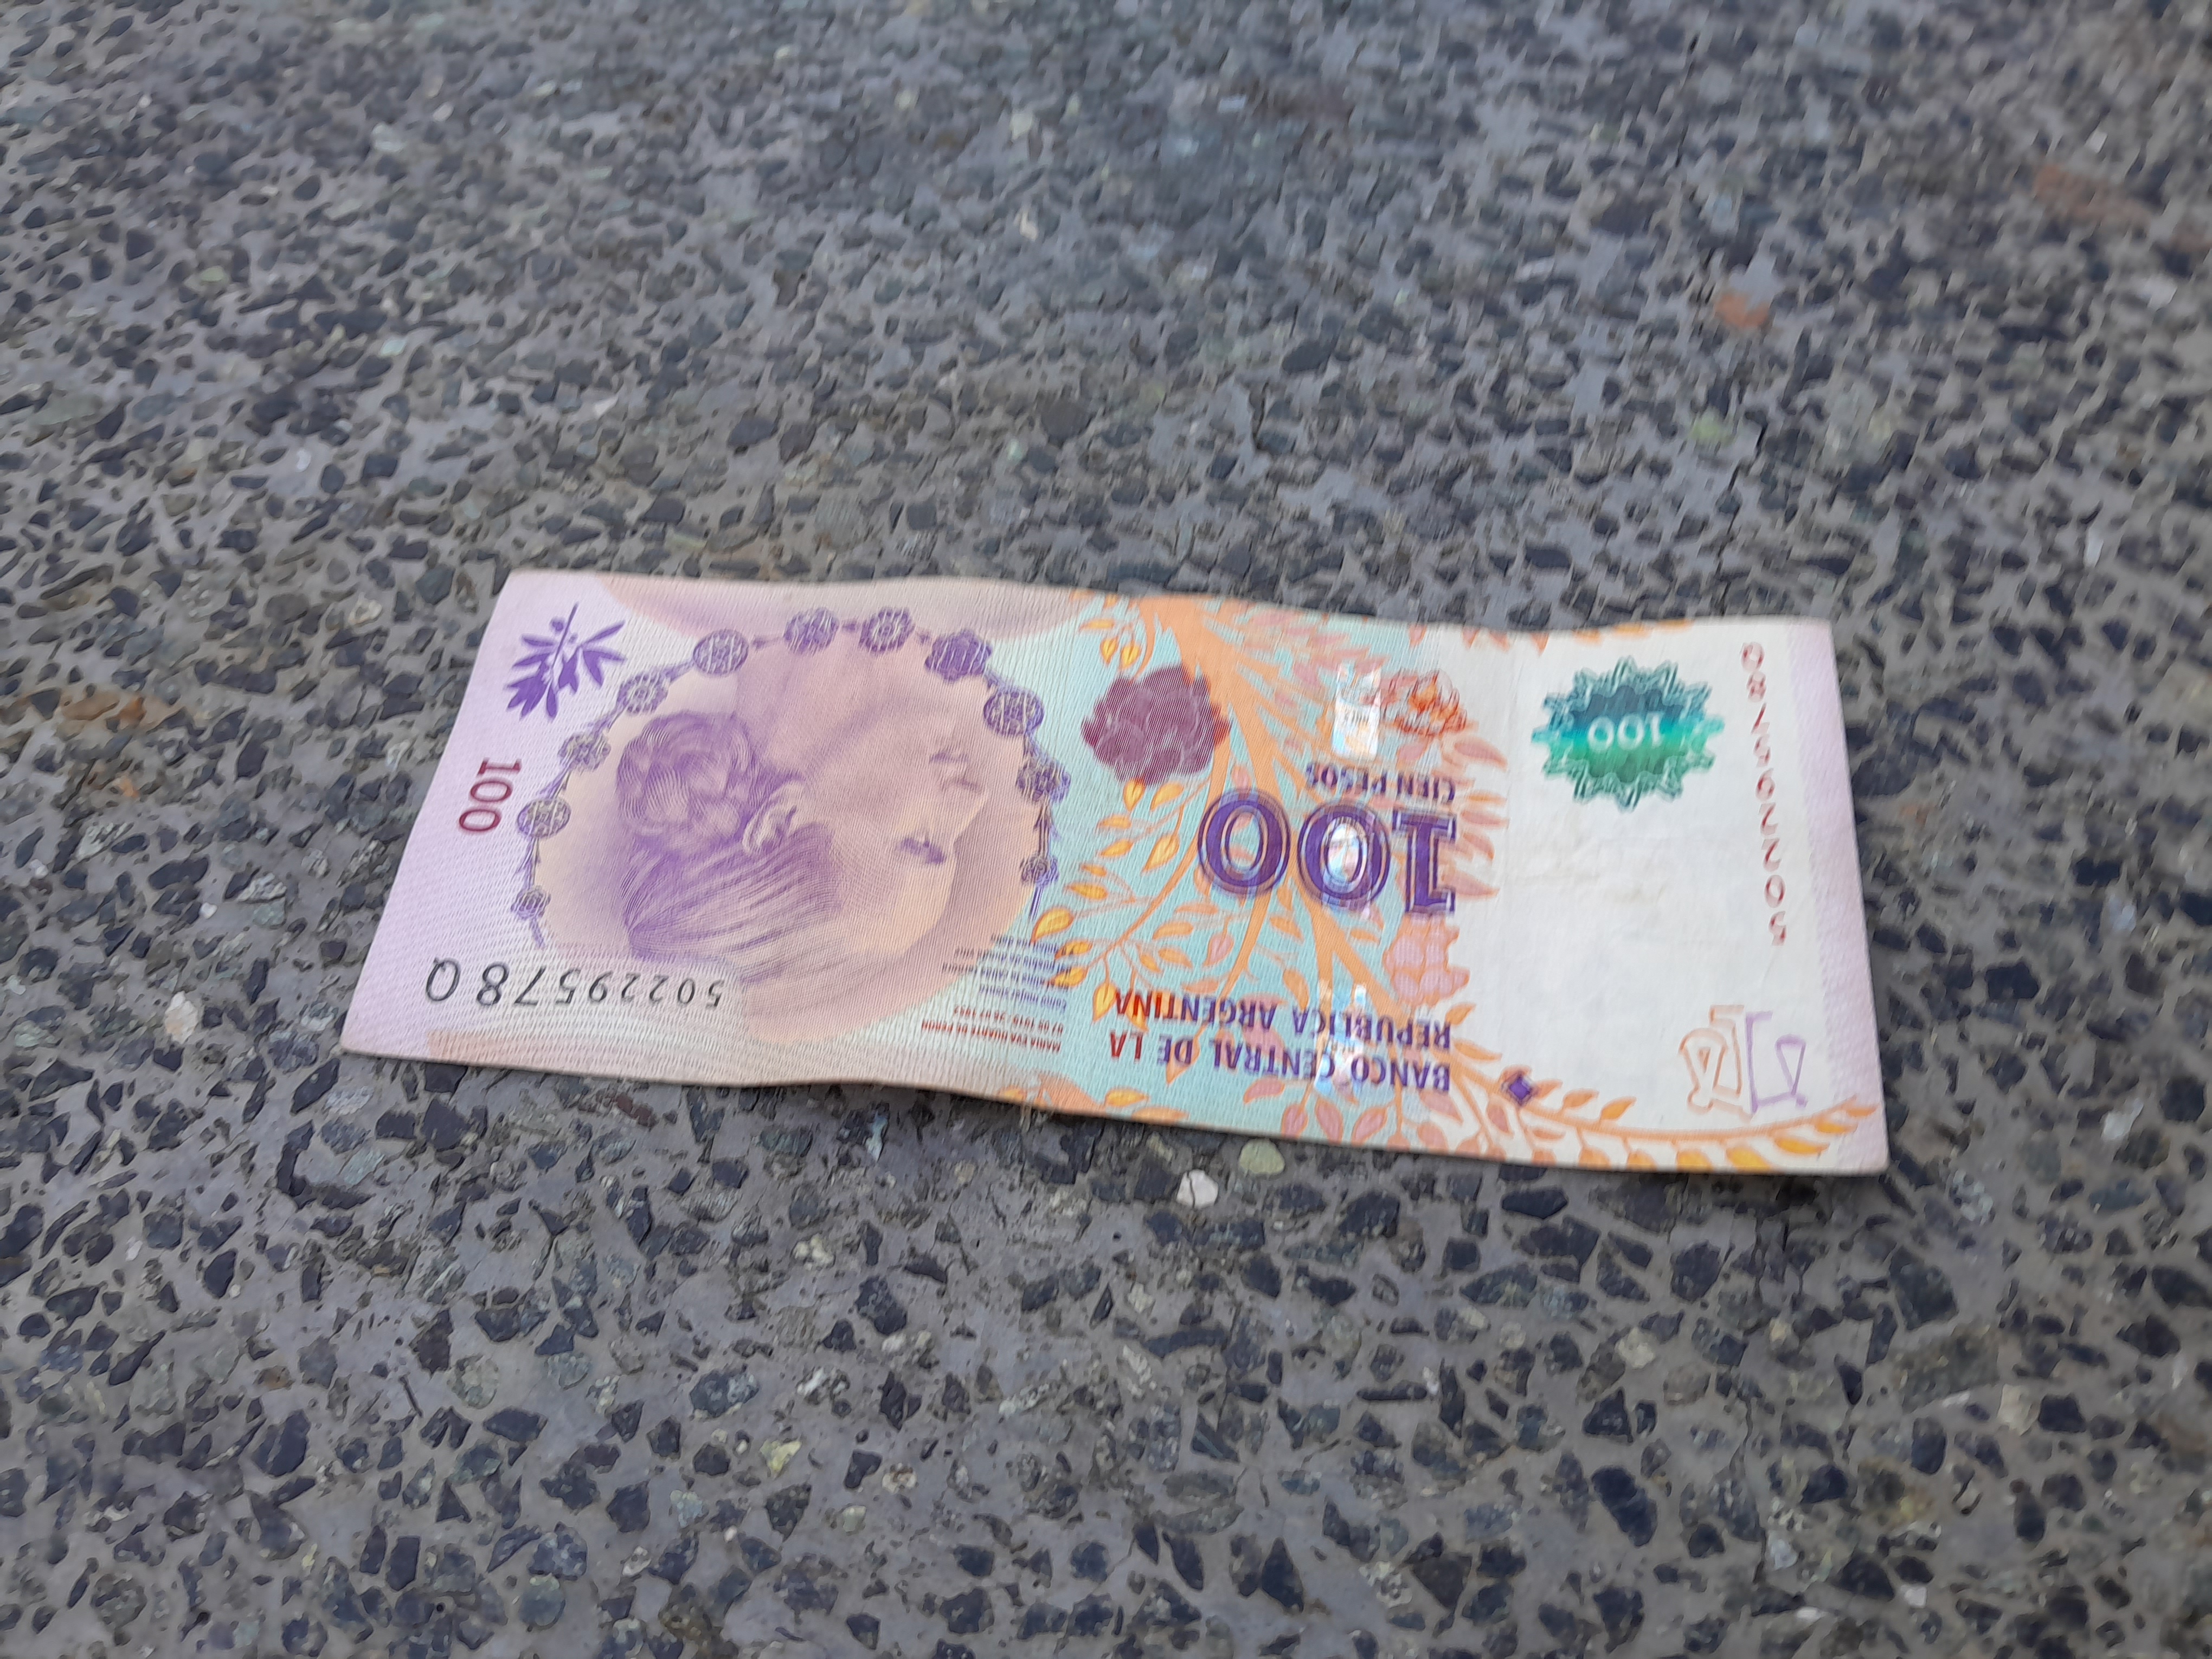
Denominación: 100